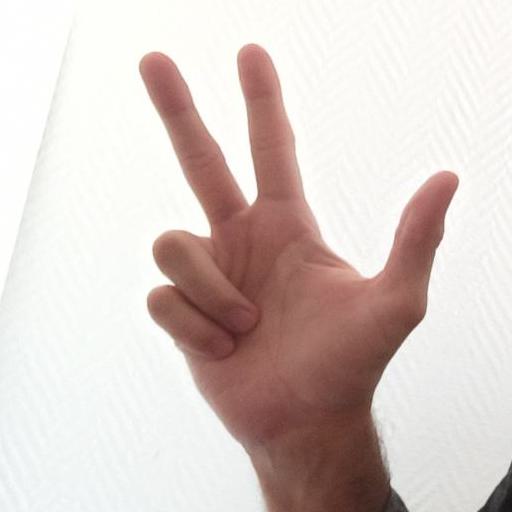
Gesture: three2